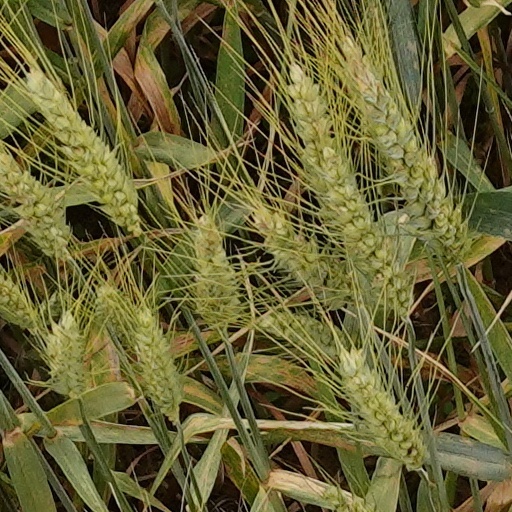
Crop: wheat